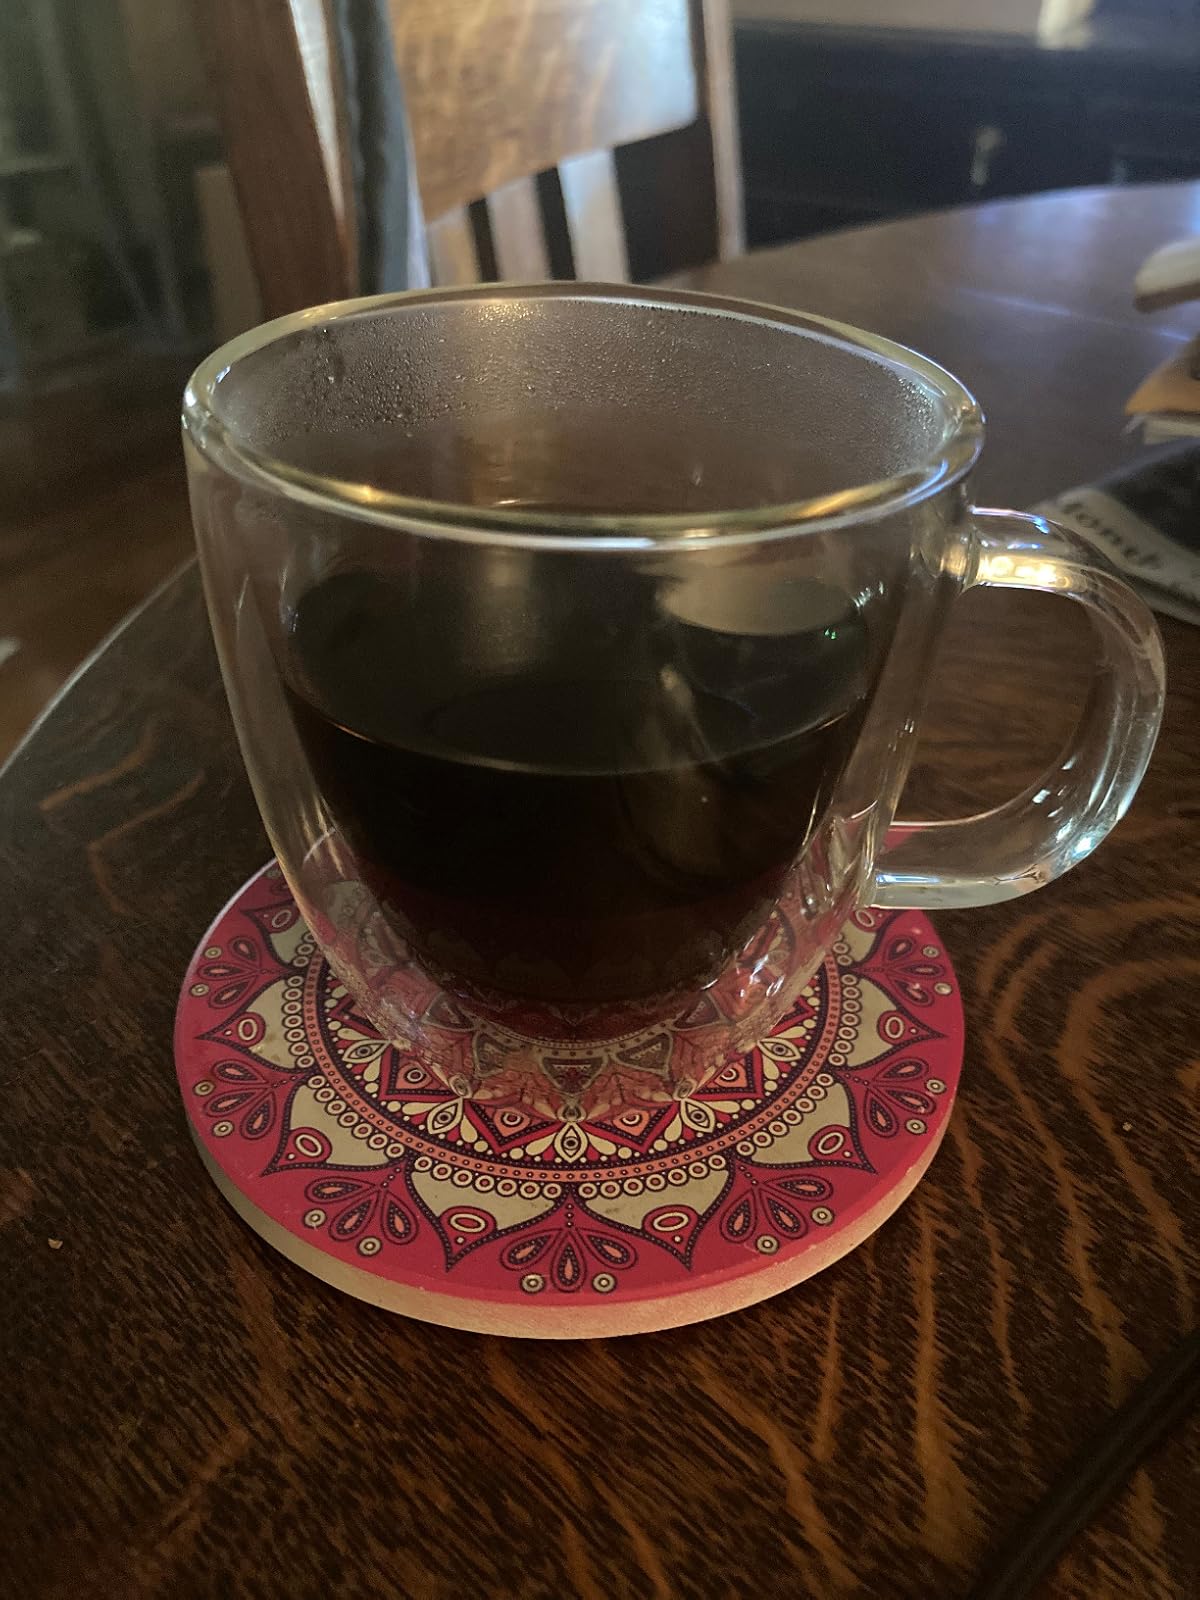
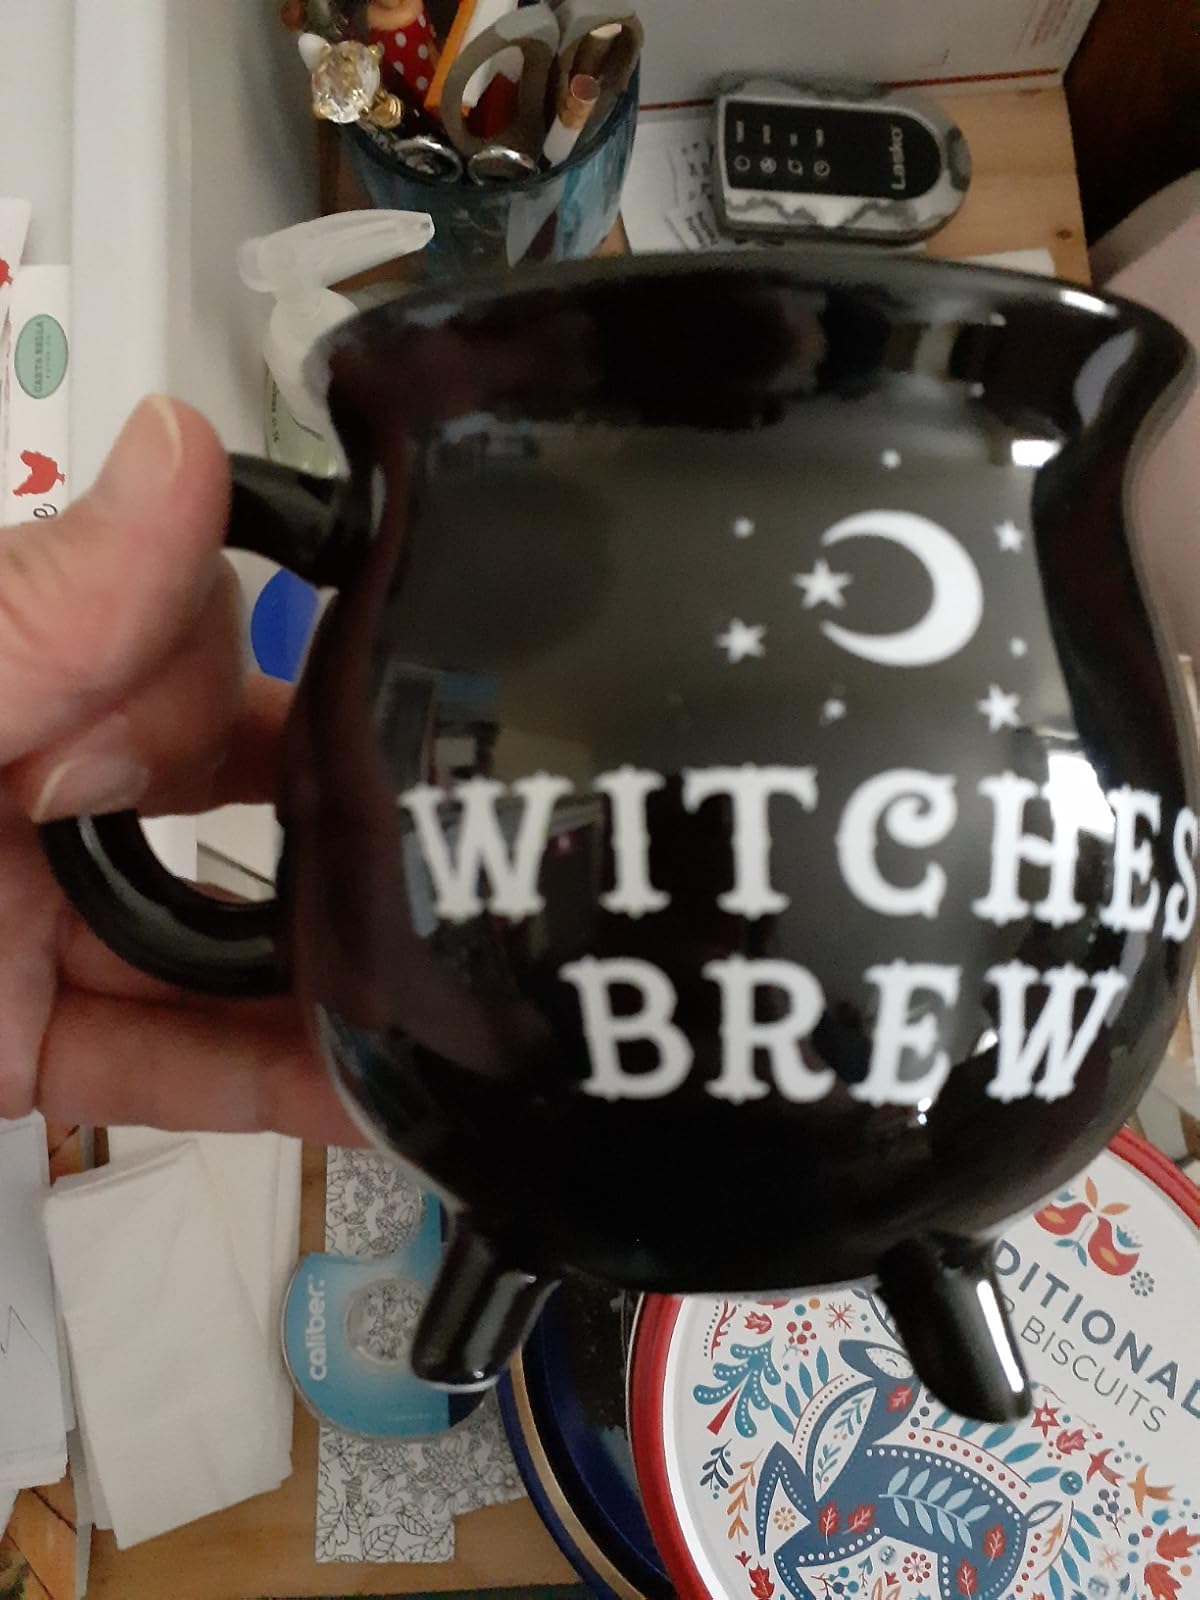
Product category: items_mug
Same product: no